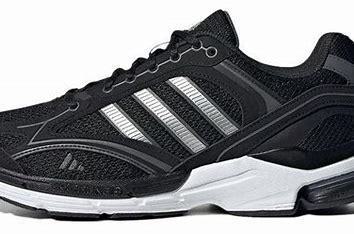
Brand: adidas
Model: Spiritain 2000